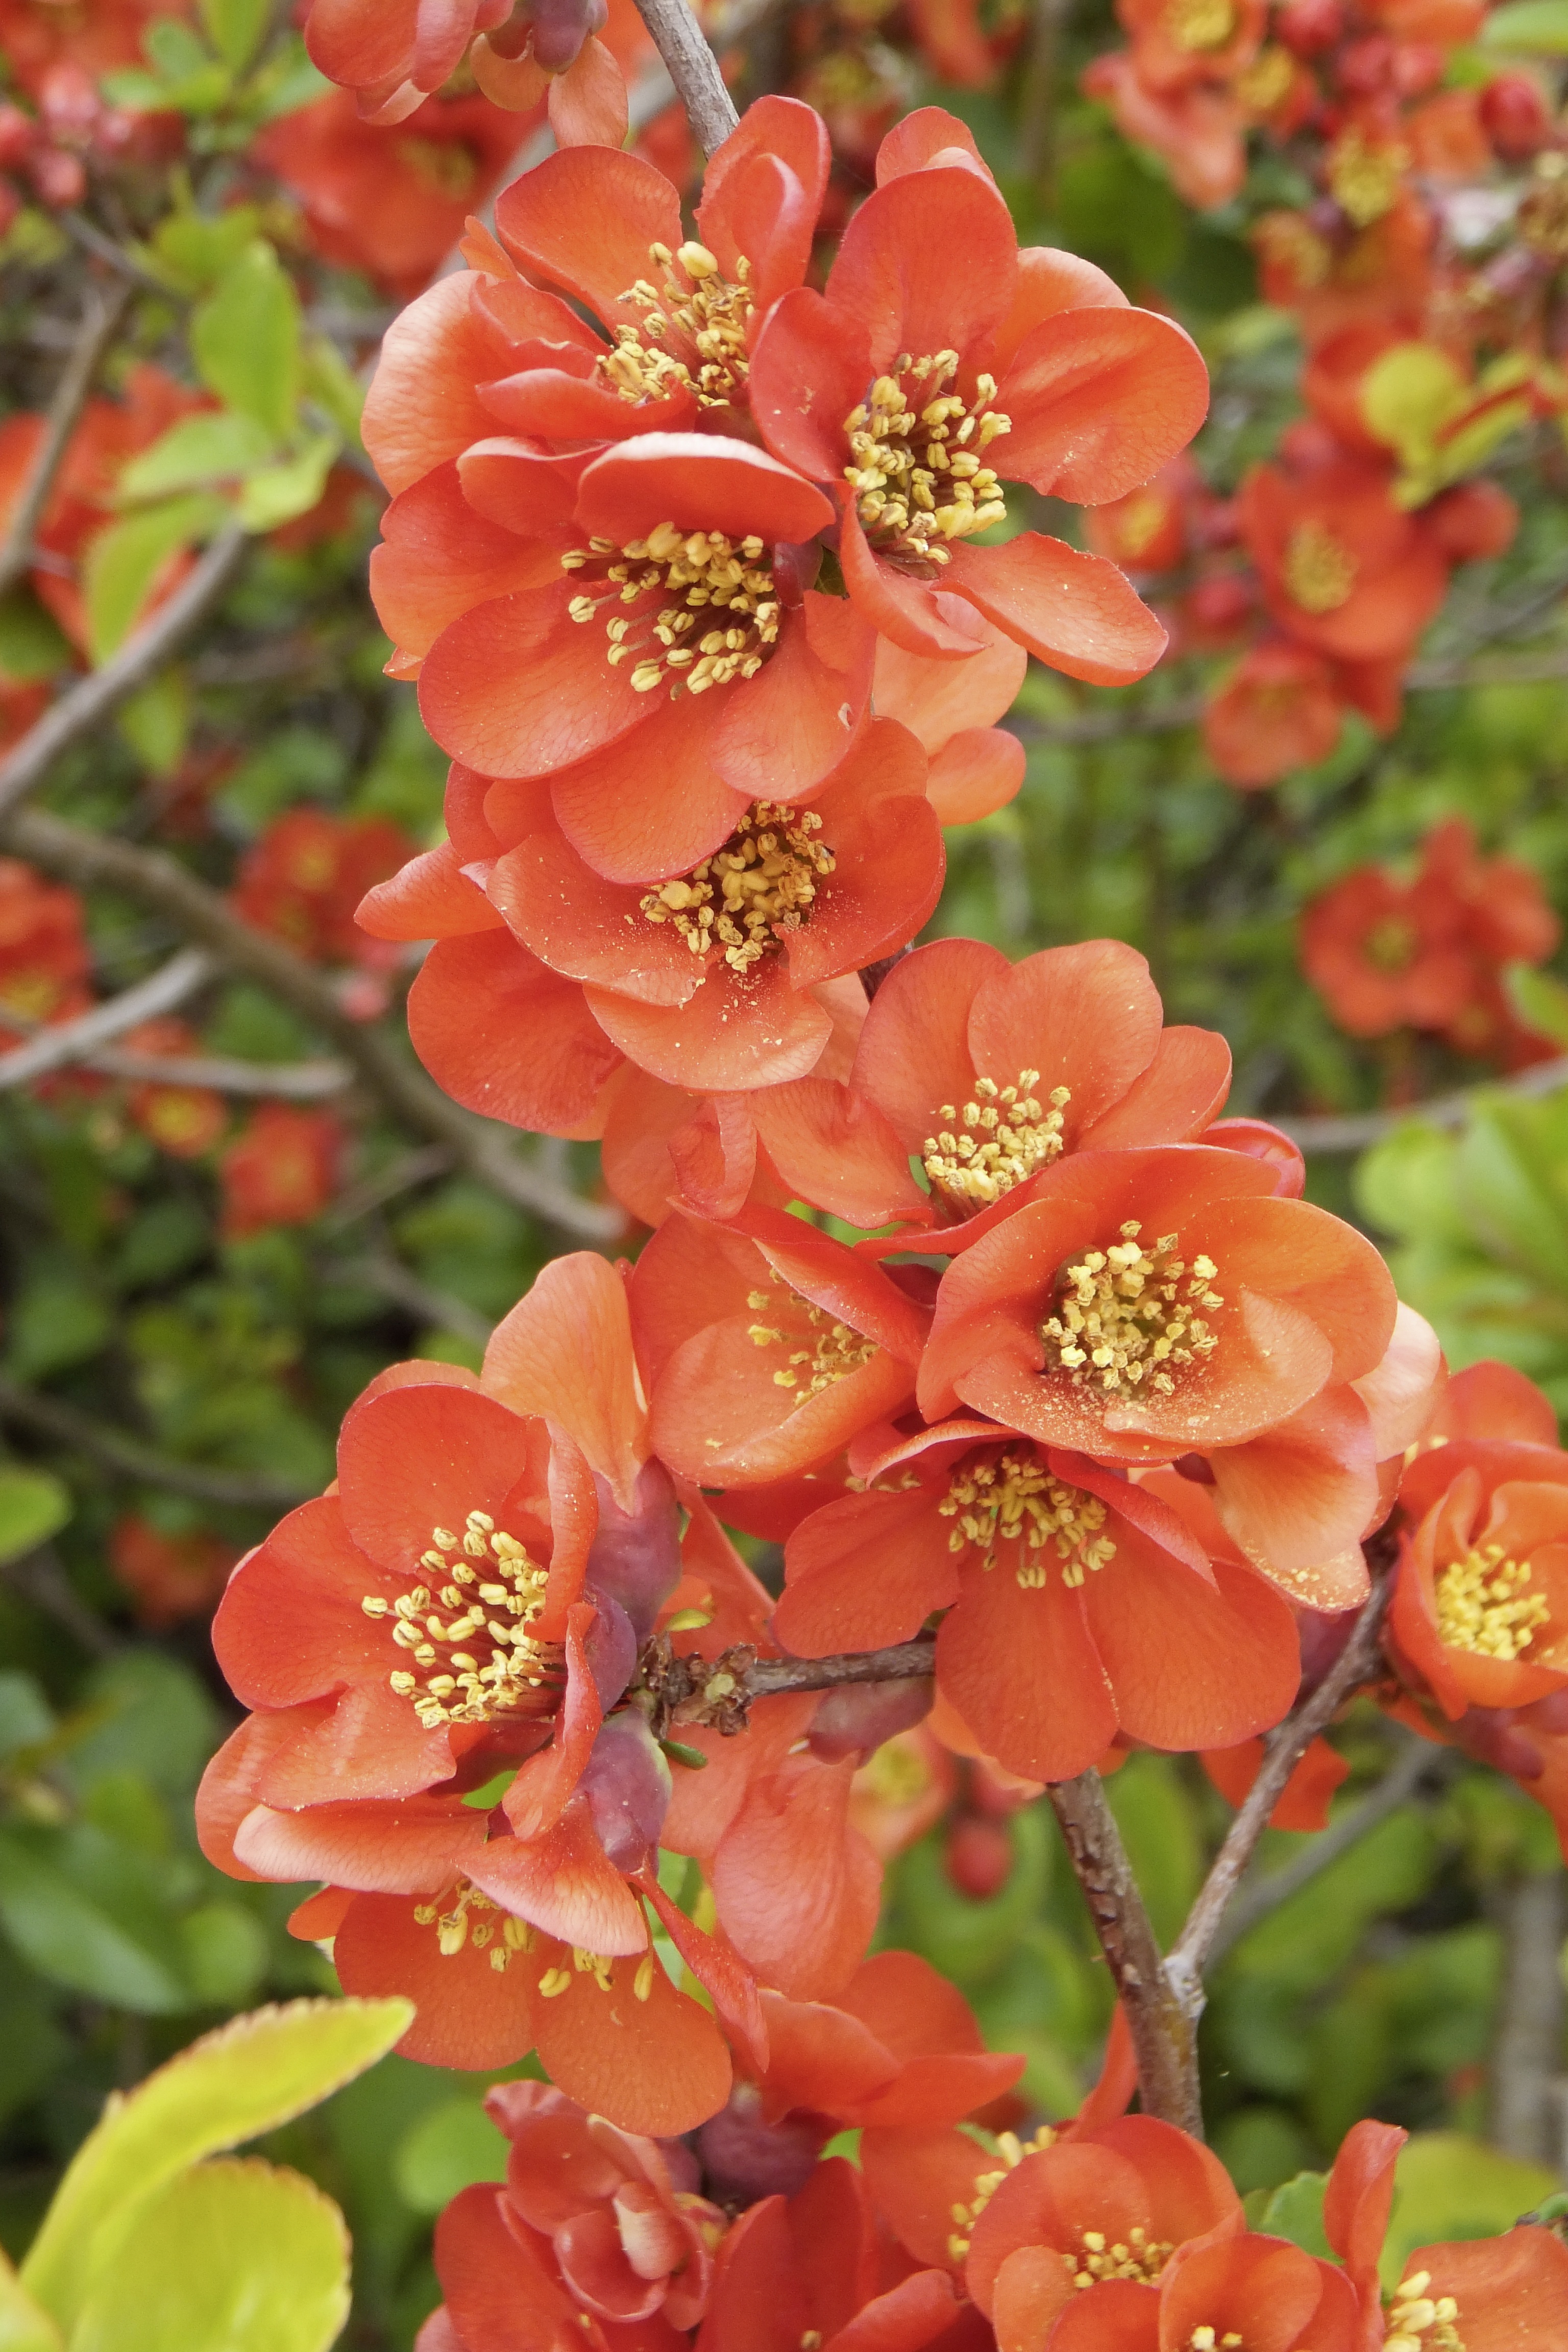
blossom, plant, flower, petal, bush, produce, botany, flora, flowers, shrub, flowering plant, red orange, ornamental quince, japanese ornamental quince, chaenomeles japonica, annual plant, land plant